Georg Solti

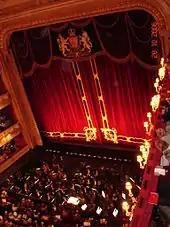
Royal Opera House, Covent Garden

In 1960, Solti signed a three-year contract to be music director of the Los Angeles Philharmonic from 1962. Even before he took the post, the philharmonic's autocratic president, Dorothy Chandler, breached his contract by appointing a deputy music director without Solti's approval. Although he admired the chosen deputy, Zubin Mehta, Solti felt he could not have his authority undermined from the outset, and he withdrew from his appointment. He accepted an offer to become musical director of Covent Garden Opera Company, London. When first sounded out about the post, he had declined it. After 14 years of experience at Munich and Frankfurt, he was uncertain that he wanted a third successive operatic post. Moreover, founded only 15 years earlier, the Covent Garden company was not yet the equal of the best opera houses in Europe. Bruno Walter convinced Solti that it was his duty to take on Covent Garden.